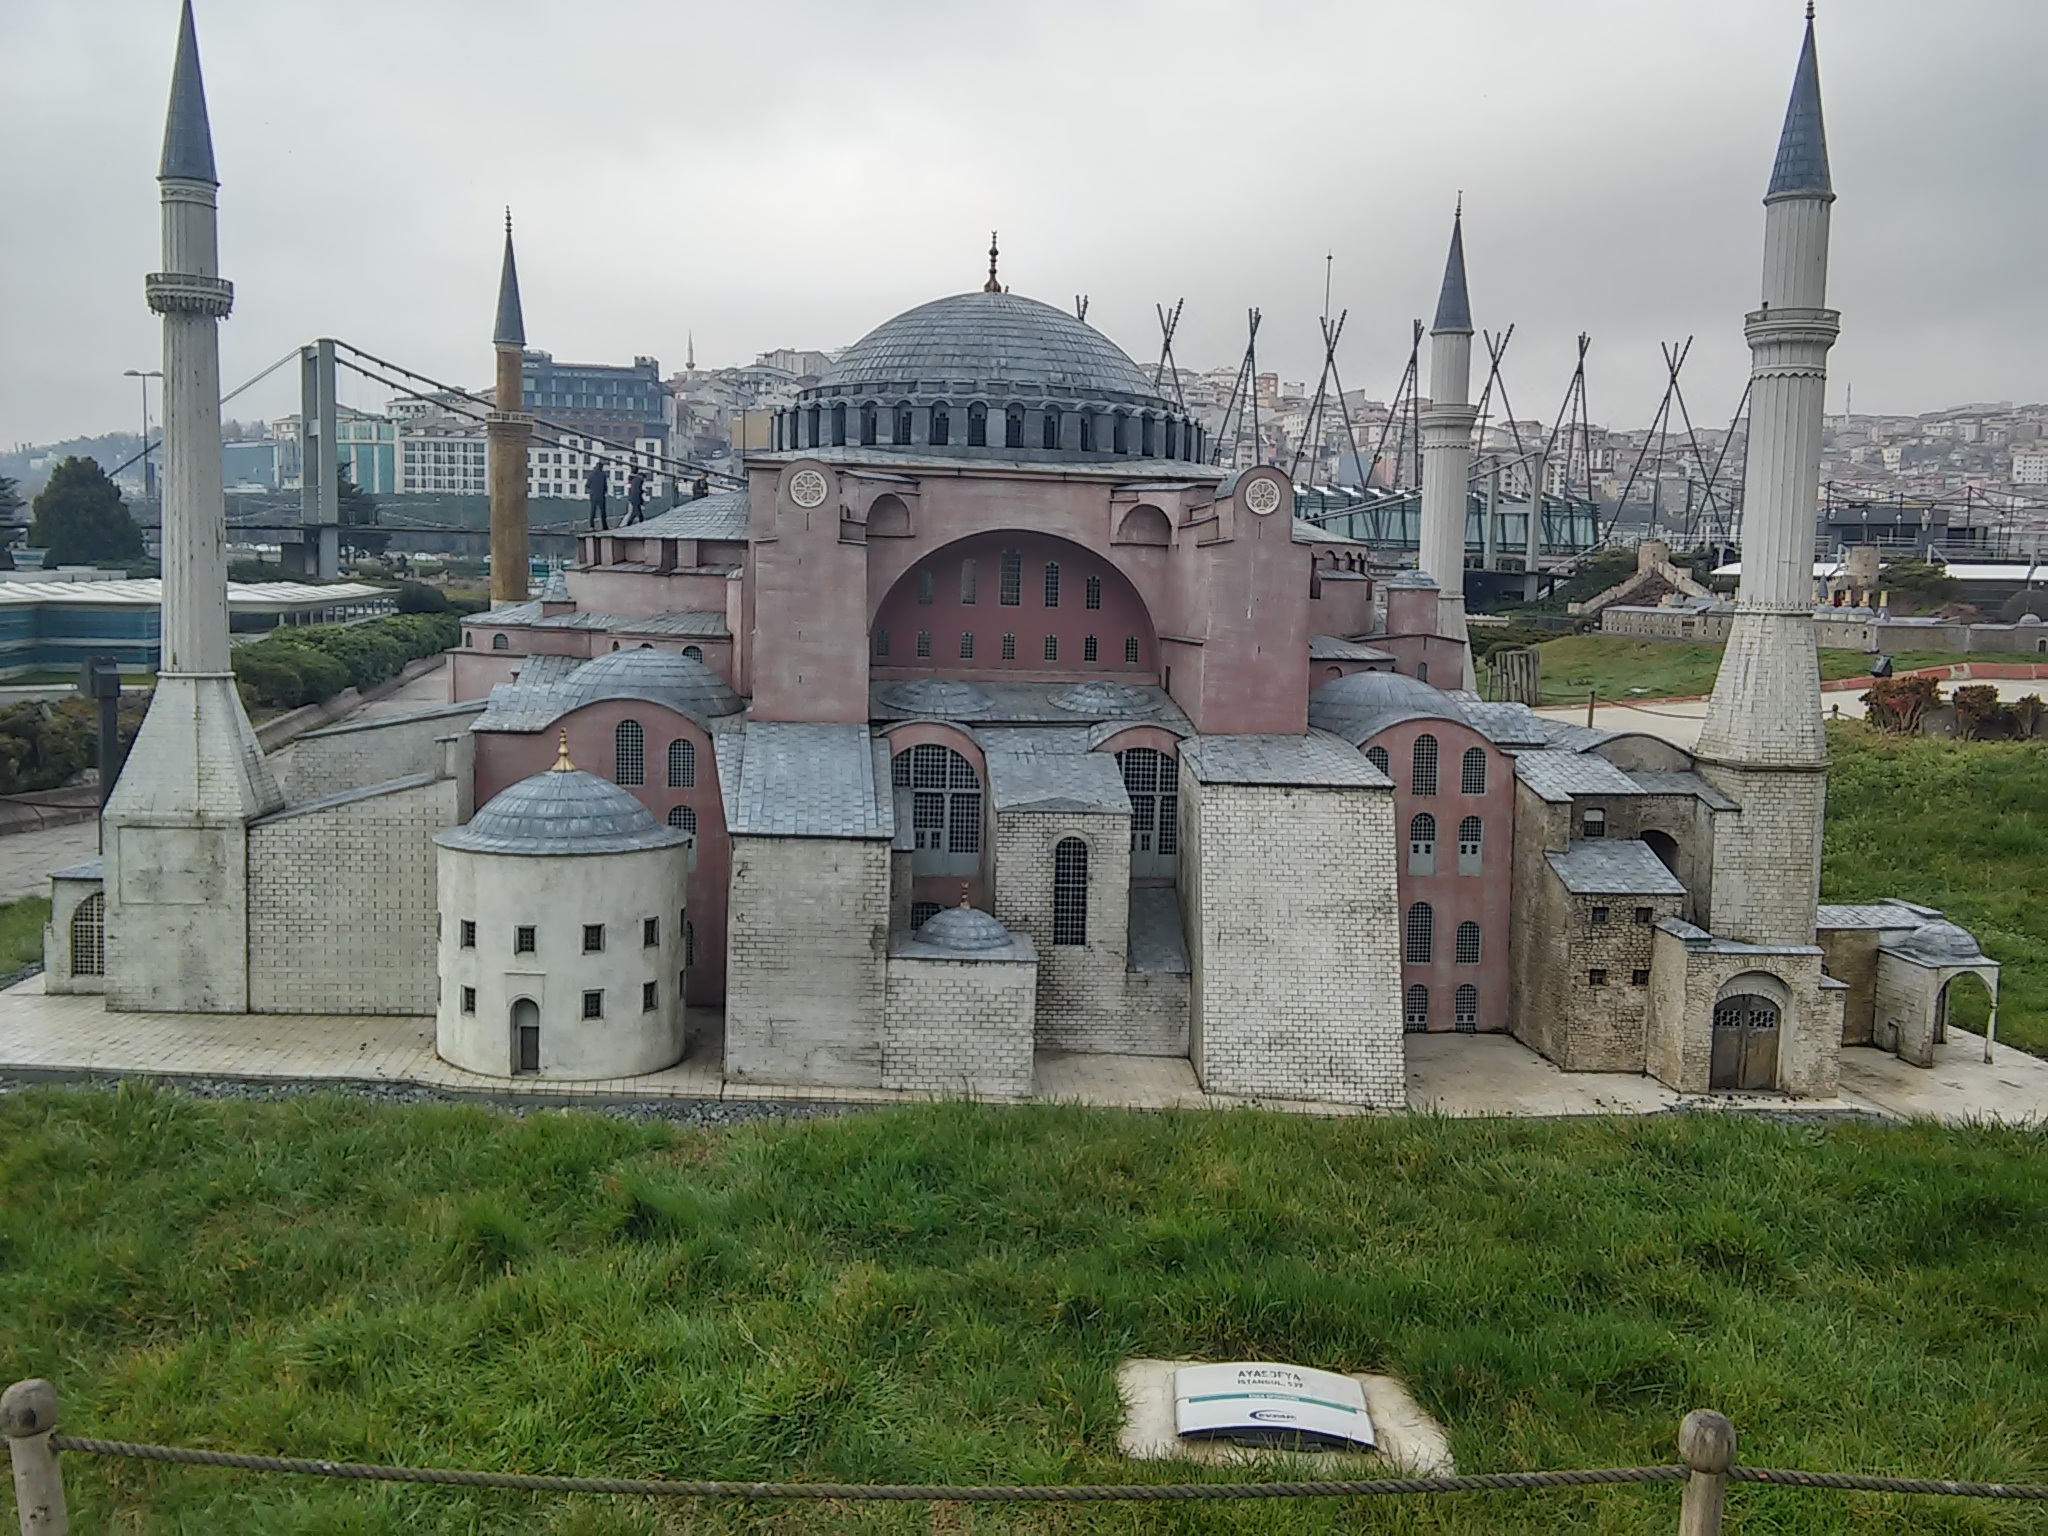
building, landmark, place of worship, monastery, istanbul, sultanahmet, hagia sophia, historic site, ancient history, byzantine architecture